Shan Foster

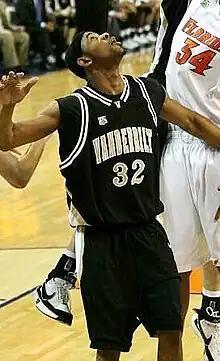
Foster playing for Vanderbilt in 2008

Shan Donte Foster (born August 20, 1986) is an American former professional basketball player. He played shooting guard for the Commodores college basketball team at Vanderbilt University. He is the school's all-time leader in both points and three-point baskets made, and is also among the Southeastern Conference's all-time leaders with consecutive games with a made three-pointer. Foster was selected as an Associated Press second team All-American for the 2007–2008 college basketball season. He was announced as the winner of the 2008 Lowe's Senior CLASS Award at the 2008 Final Four.